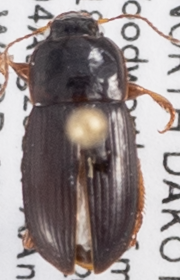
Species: Harpalus opacipennis
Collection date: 2021-08-04
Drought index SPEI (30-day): -2.09
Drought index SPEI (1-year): -2.09
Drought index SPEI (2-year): -0.82